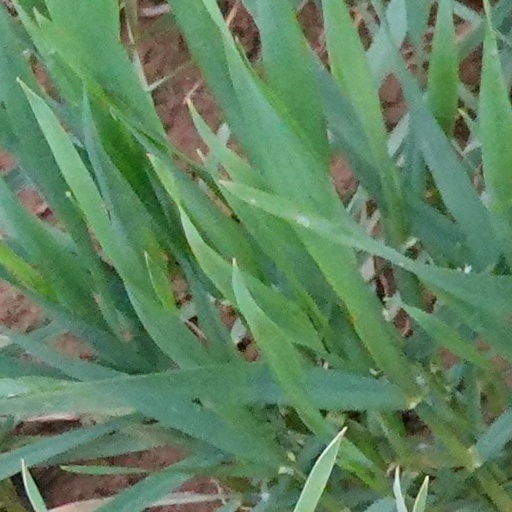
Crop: wheat